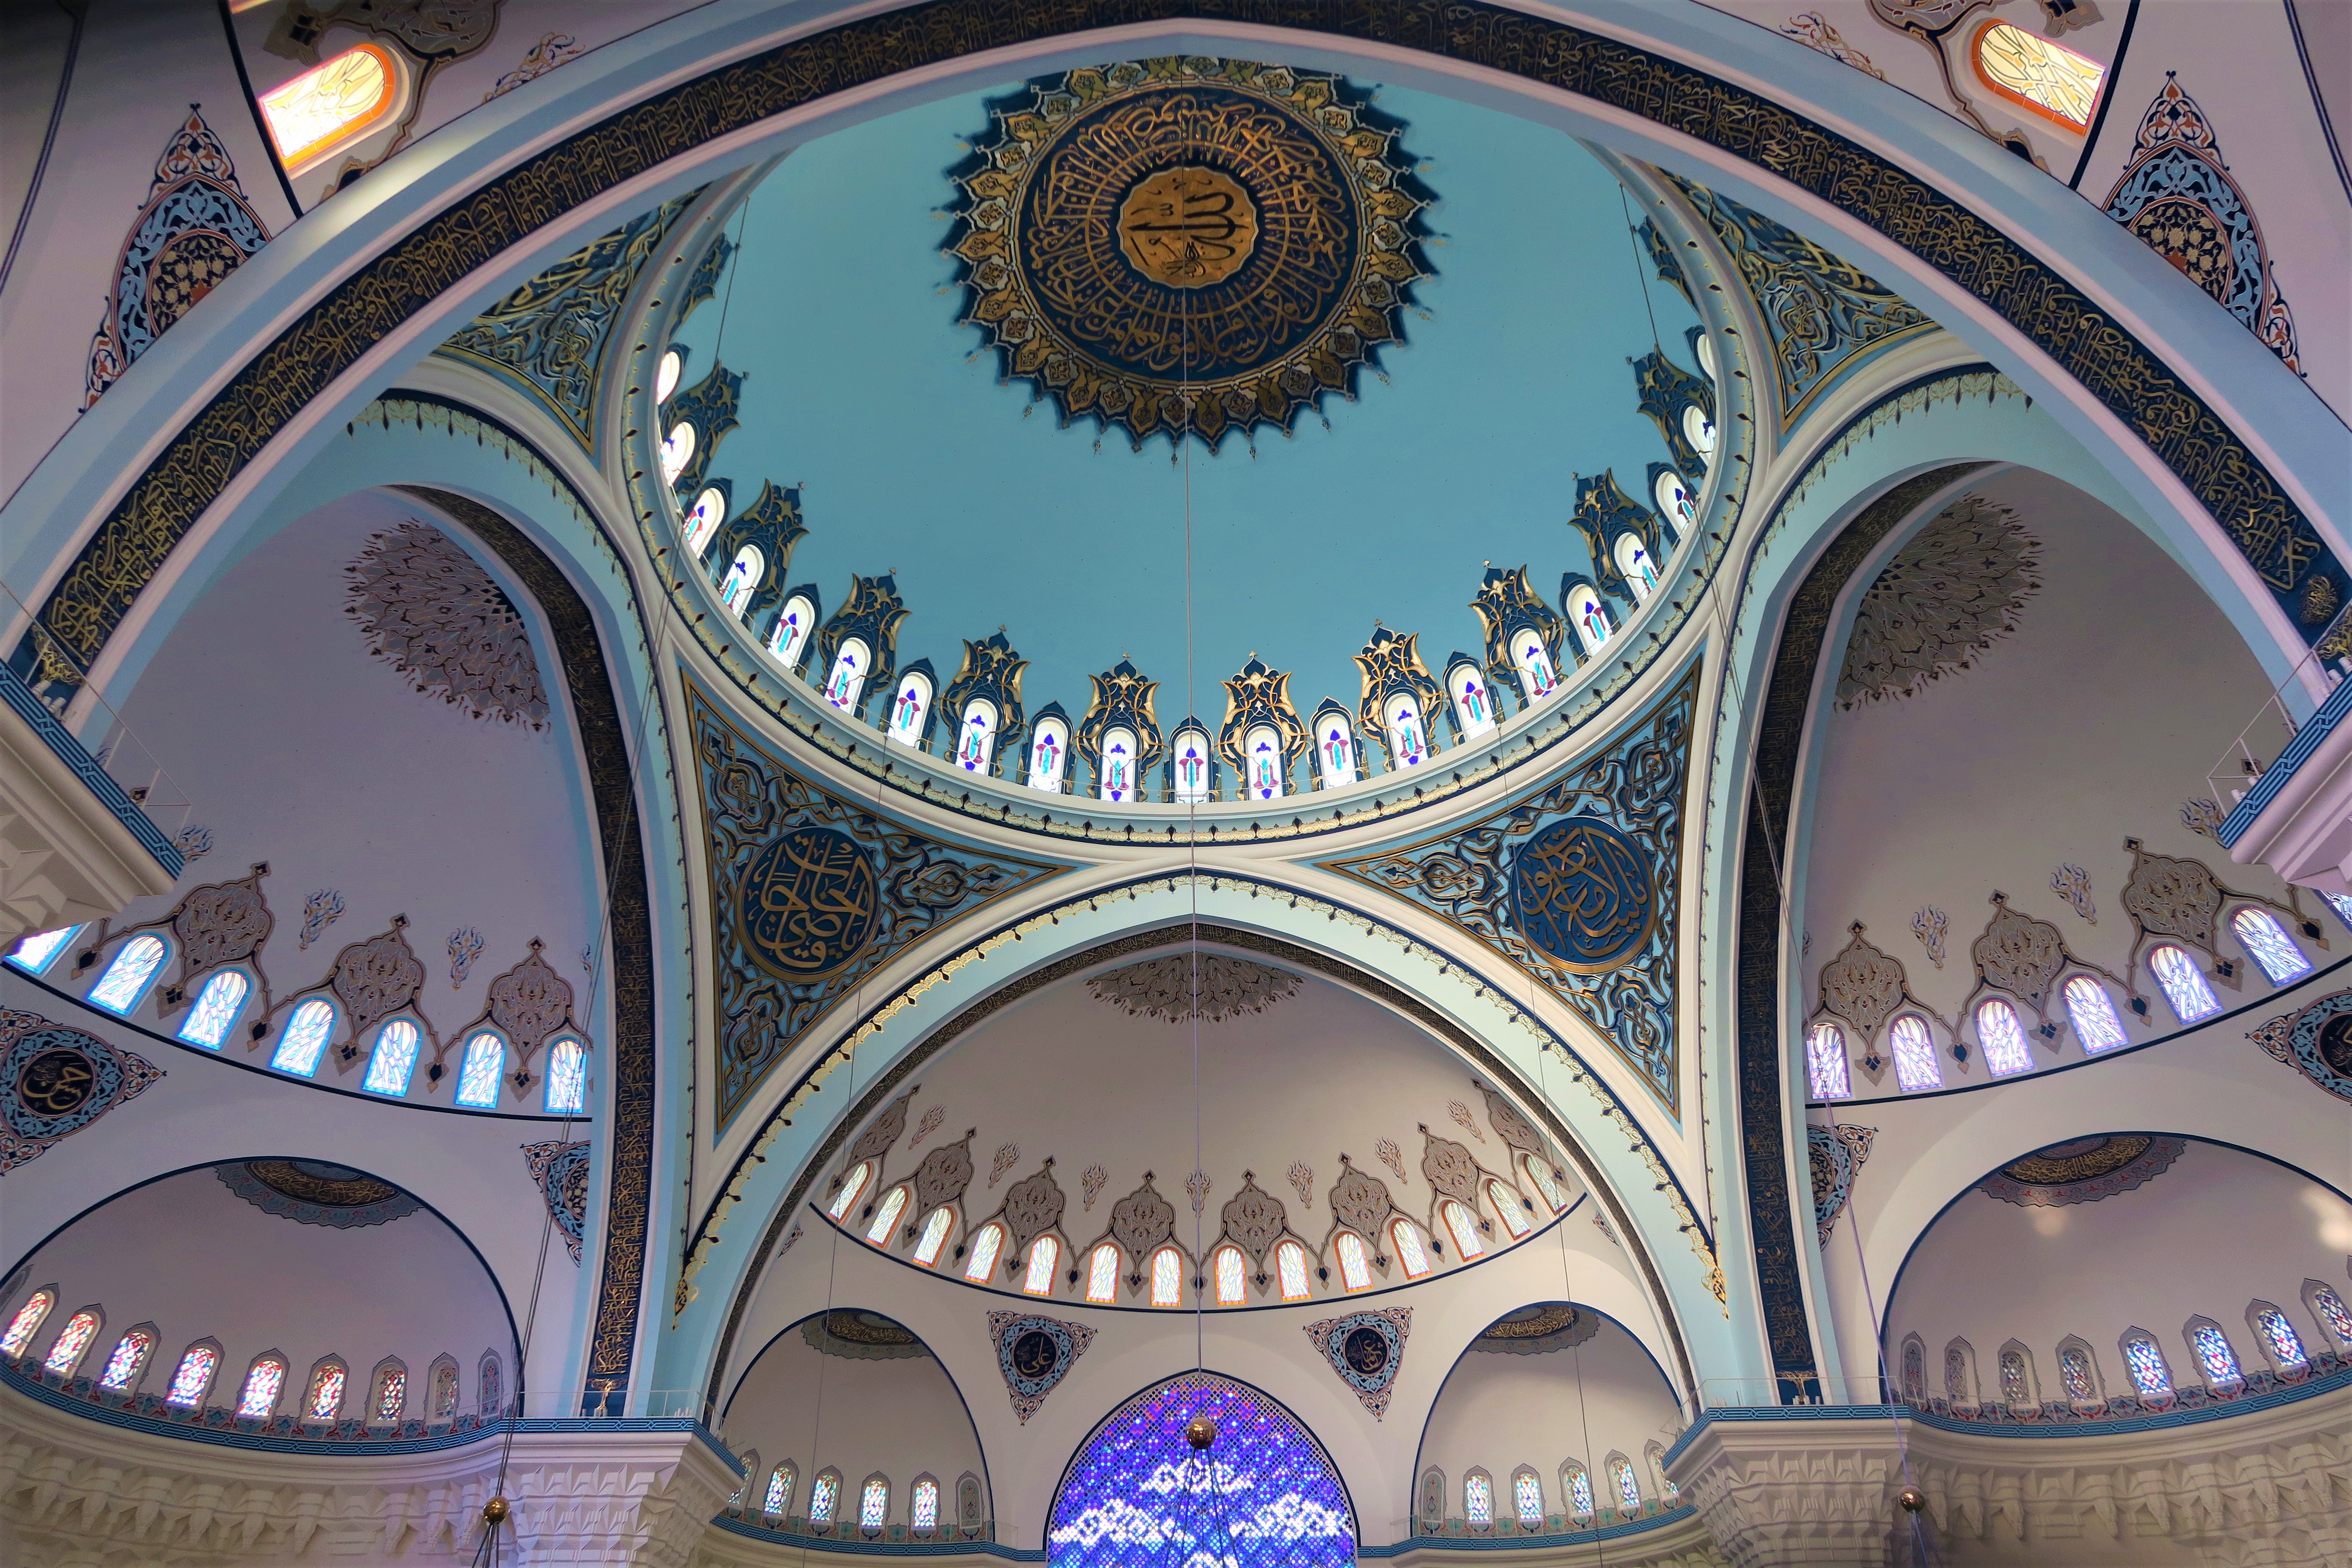
mosque, minaret, architecture, dome, religion, islam, art, beautiful, blue, byzantine architecture, landmark, arch, building, arcade, classical architecture, place of worship, synagogue, symmetry, medieval architecture, ceiling, historic site, basilica, religious institute, cathedral